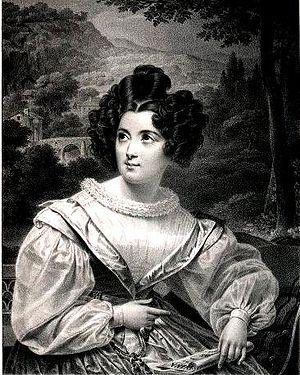
Lithographie de Léontine Fay. Occitan
Léontine Fay dite Léontine Volnys, née à Toulouse le 9 novembre 1810 et décédée à Nice le 29 août 1876, est une comédienne française.